Ramón Romero Roa

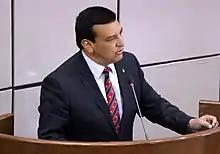
Romero Roa in 2016

He was born in Minga Guazú, and served as a member of the Chamber of Deputies of Paraguay from 2013 till his death from COVID-19 on 23 June 2021 in Asunción during the COVID-19 pandemic in Paraguay.